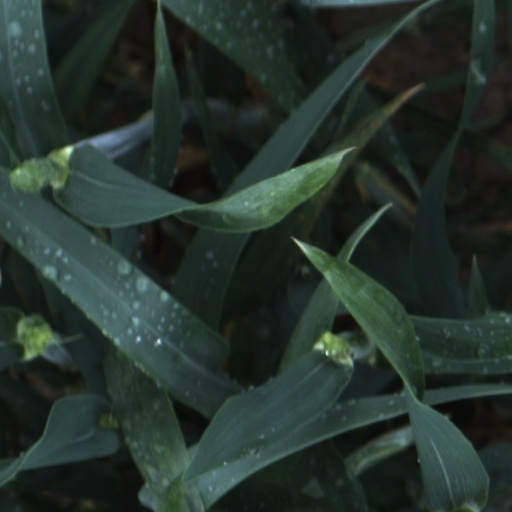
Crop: wheat